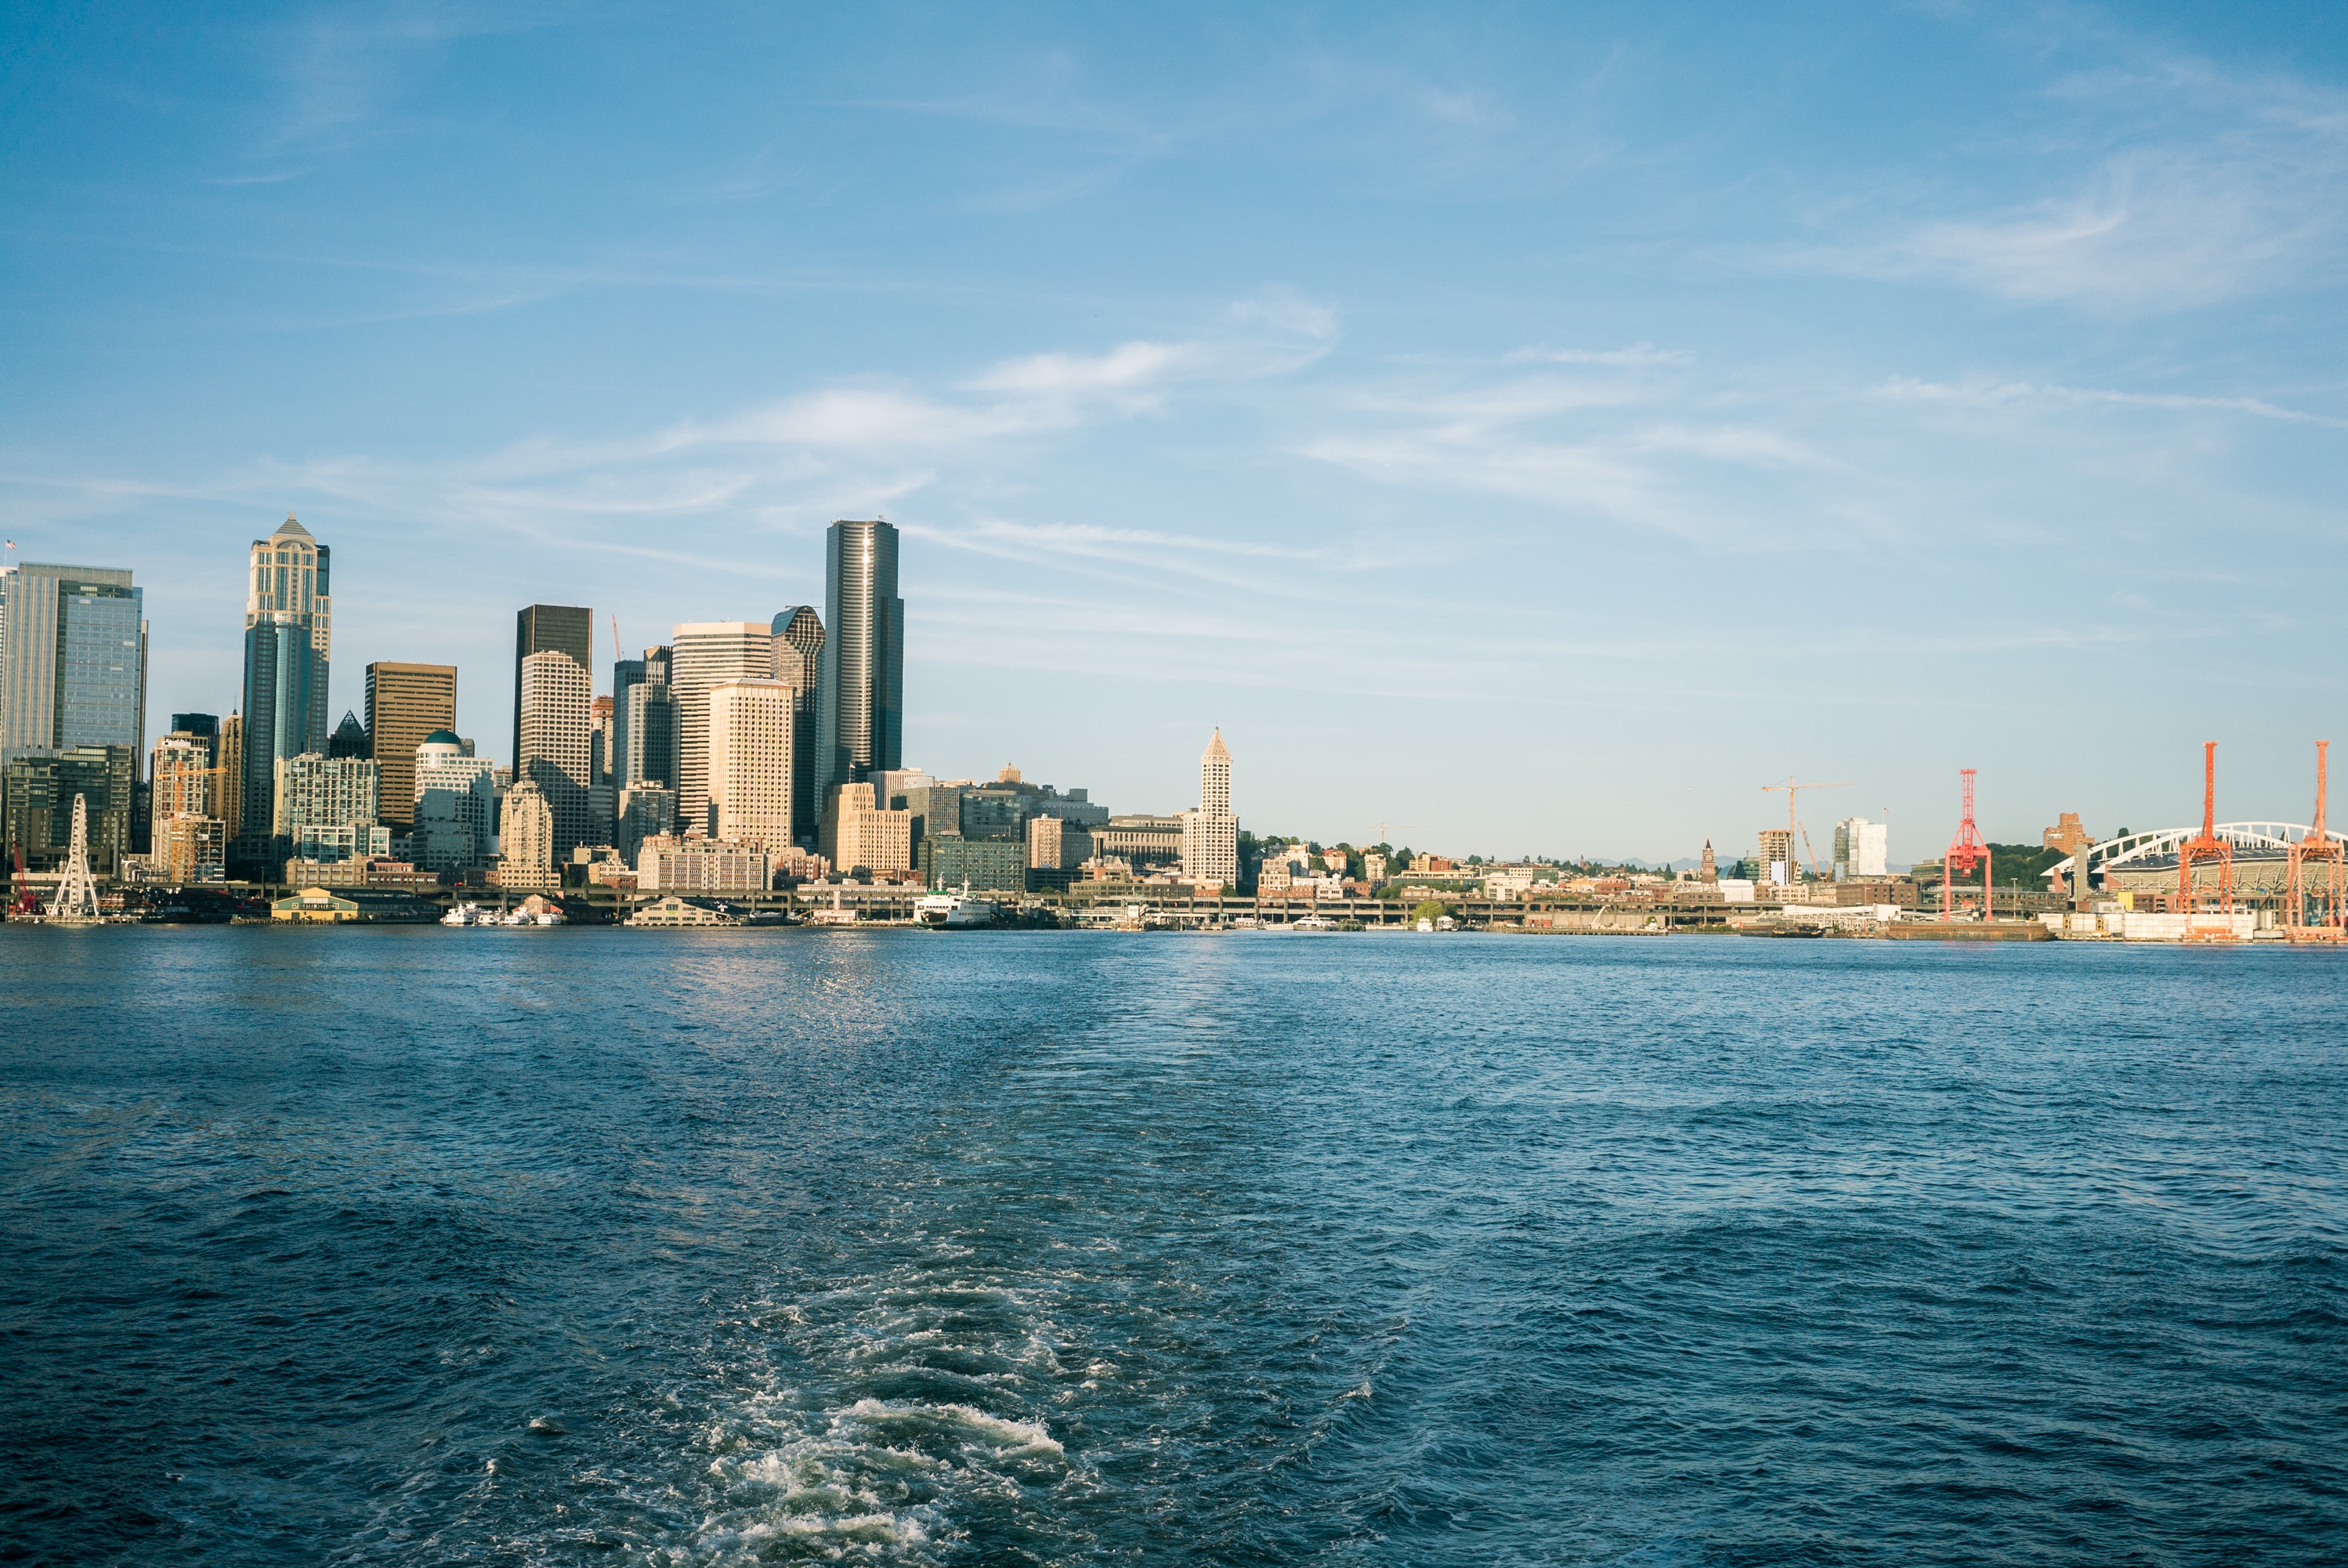
sea, coast, ocean, horizon, skyline, city, skyscraper, cityscape, downtown, dusk, vehicle, bay, landmark, harbor, marina, geographical feature, human settlement